Game of Thrones season 5

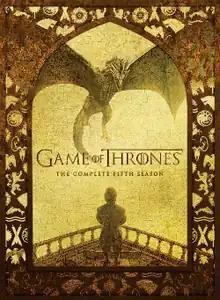
Region 1 DVD artwork

The fifth season of the fantasy drama television series "Game of Thrones" premiered on HBO on April 12, and concluded on June 14, 2015. It was broadcast on Sunday at 9:00 pm in the United States, consisting of 10 episodes, each running approximately 50–60 minutes. The season primarily adapts the storylines from "A Feast for Crows" and "A Dance with Dragons", the fourth and fifth novels in George R. R. Martin's "A Song of Ice and Fire" series, though it also uses the remaining elements from the third novel, "A Storm of Swords", as well as the upcoming sixth novel "The Winds of Winter". It also contains original content not found in Martin's novels. The series is adapted for television by David Benioff and D. B. Weiss.